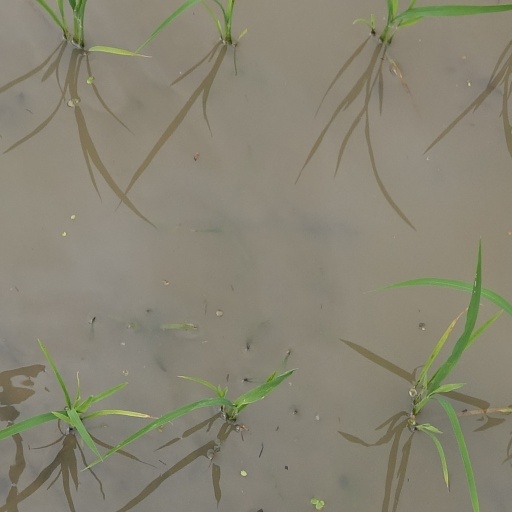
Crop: rice